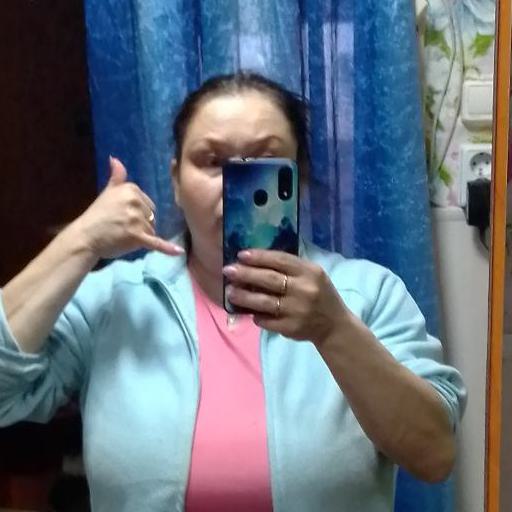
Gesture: no_gesture